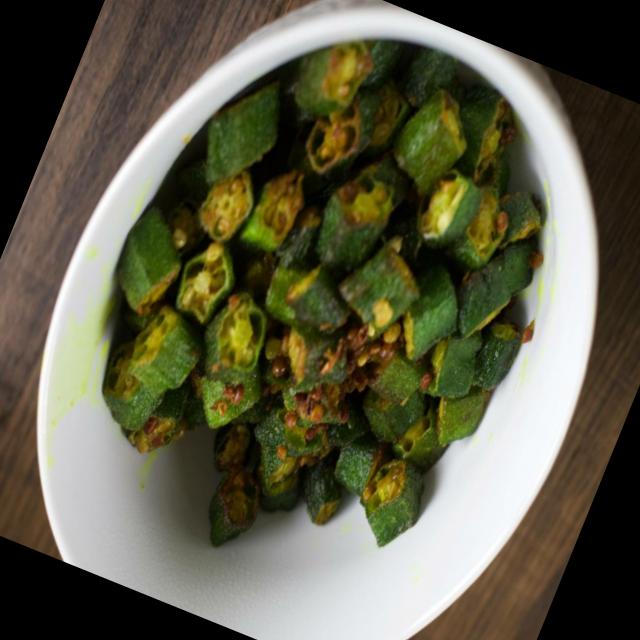
Dish: bhindi_masala